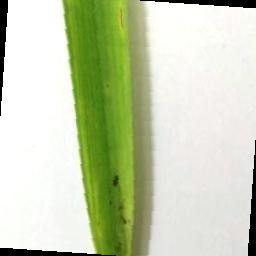
Label: Rice___Brown_Spot